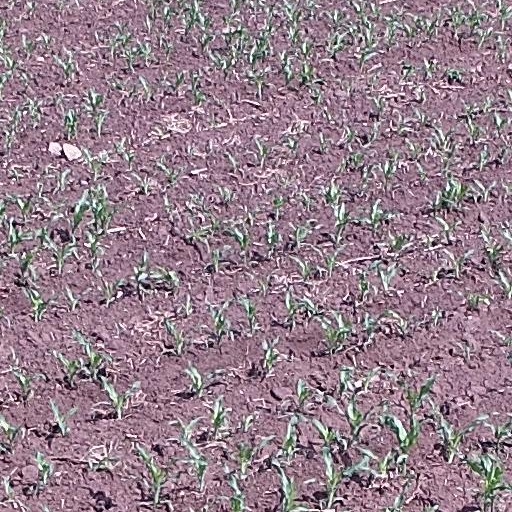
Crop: maize; corn